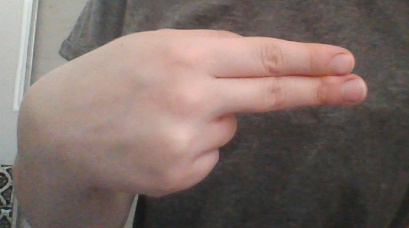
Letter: ain